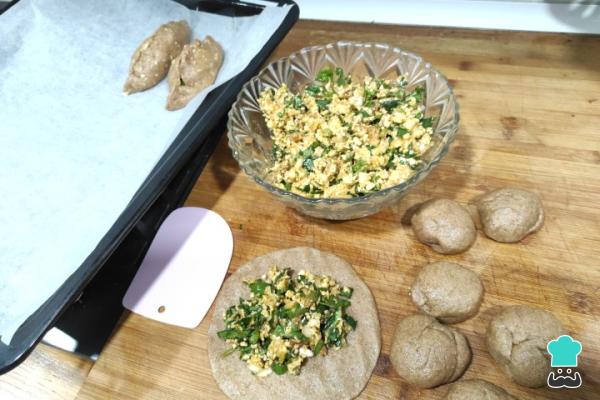
Aplana cada pieza en una fina circunferencia para rellenarla con el relleno de los cocarrois. Deja espacio para unir en el centro los extremos y sellarlos.